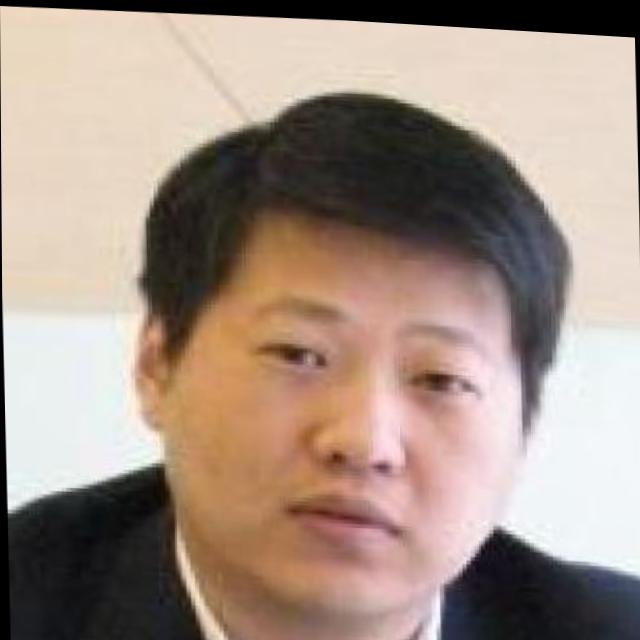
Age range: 21-44